Norbert Tiemann

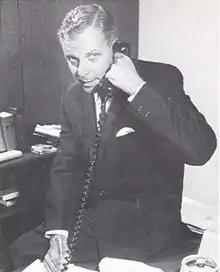
Tiemann in 1967

Tiemann then served in Korea from 1950-1952. After returning to the U.S., Tiemann served three terms as mayor of Wausa, Nebraska.